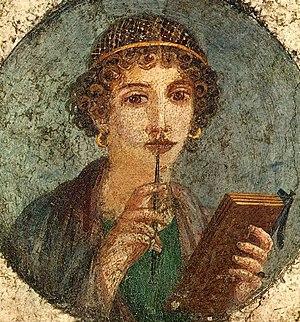
L’art romain est l'art produit dans les territoires de la Rome antique, depuis la fondation de Rome jusqu'à la chute de l'Empire d'occident. Il prend un véritable essor au contact de l'art grec que les historiens de l'art, au XIXᵉ siècle, lui reprocheront d'imiter, et trouve de nouvelles influences dans les régions soumises par l'Empire.
"L'Ode à Aphrodite, ou Ode I, est l'unique texte de Sappho qui nous soit parvenu dans son intégralité. Le poème a été conservé dans le traité sur ""la composition stylistique"" du rhéteur et historien grec Denys d'Halicarnasse où il est reproduit intégralement. L'Ode à Aphrodite est une prière adressée par Sappho à la déesse Aphrodite pour que la jeune fille qu'elle désire réponde à son amour.
Les tablettes de cire sont des supports d'écriture effaçables et réutilisables, connus depuis la haute Antiquité et qui ont été utilisés jusqu'au milieu du XIXᵉ siècle.
Le sexe et l'érotisme accompagnent la naissance de la littérature. Du Cantique des Cantiques au Kâmasûtra, du Banquet de Platon aux chants de Sappho, de L'Art d'aimer d'Ovide au Satyricon de Pétrone, des écrits libertins et blasphématoires du Divin Marquis à la philosophie transgressive et sacrilège de Georges Bataille, ces thèmes traversent les siècles et les civilisations.
L’écriture est un moyen de communication qui représente le langage à travers l'inscription de signes sur des supports variés. C'est une forme de technologie qui s'appuie sur les mêmes structures que la parole, comme le vocabulaire, la grammaire et la sémantique, mais avec des contraintes additionnelles liées au système de graphies propres à chaque culture. C'est d'une certaine façon « l'intégration de la langue des hommes au visible ».